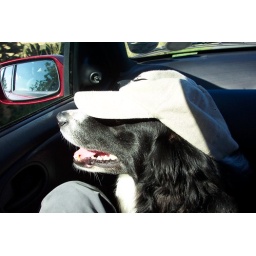
Skye sat in the front of the car with me, wearing my hat